Sugary drink tax

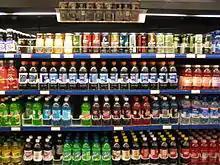
Supermarket chilled beverage selection

The way that the tax burden is divided upon the consumer and seller depends on the price elasticity for sugary drinks. The tax burden will fall more on sellers when the price elasticity of demand is greater than the price elasticity of supply while on buyers when the price elasticity of supply is greater than the price elasticity of demand. The price elasticity for sugary drinks is different from country to country. For instance, the price elasticity of demand for the sugary drink was found to be -1.37 in Chile while -1.16 in Mexico.